Iván Cuéllar

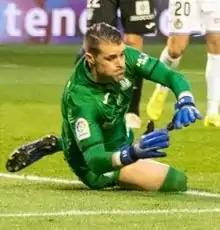
Cuéllar with Leganés in 2018

Iván Cuéllar Sacristán (born 27 May 1984), nicknamed Pichu, is a Spanish professional footballer who plays as a goalkeeper for La Liga club Mallorca.